Carl Hermann Arthur Finster

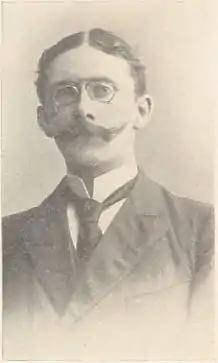
Carl Hermann Arthur Finster

Carl Hermann Arthur Finster (25 March 1865 – 21 February 1929) known as CH, Arthur Finster served in the German diplomatic corps as a consulate secretary and as a reservist in the Imperial Prussian Army. He was awarded the Order of the Red Eagle, 4th Class c.1908. CH Arthur Finster was an author of a number of non-fiction books. He was a keen genealogist and from 1901 he appears in German genealogical journals relating to his consular postings and military career. An obituary for him appeared in the "Blätter für fränkische Familienkunde".